Exothermic welding

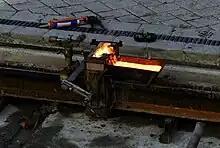
Tram tracks being joined

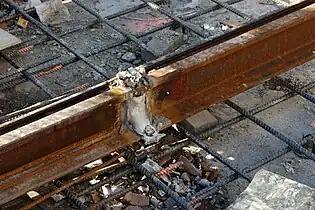
Tram tracks recently joined

Modern thermite rail welding was first developed by Hans Goldschmidt in the mid-1890s as another application for the thermite reaction which he was initially exploring for the use of producing high-purity chromium and manganese. The first rail line was welded using the process in Essen, Germany in 1899, and thermite welded rails gained popularity as they had the advantage of greater reliability with the additional wear placed on rails by new electric and high speed rail systems. Some of the earliest adopters of the process were the cities of Dresden, Leeds, and Singapore. In 1904 Goldschmidt established his eponymous Goldschmidt Thermit Company (known by that name today) in New York City to bring the practice to railways in North America.